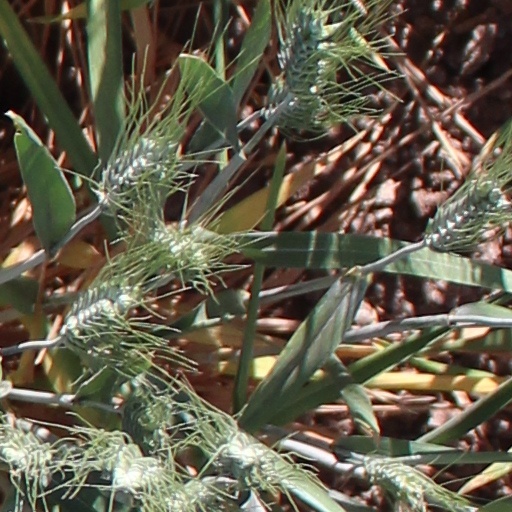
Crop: wheat